Sex and the City

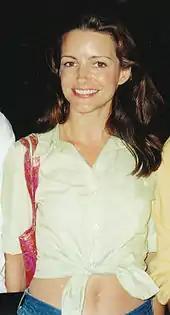
Art dealer and housewife Charlotte York Goldenblatt is played by Kristin Davis

Charlotte York (Kristin Davis) is one of the four central characters in "Sex and the City". She is depicted as having a conventional and privileged upbringing in Connecticut and works at an art gallery in New York City. Raised in an Episcopalian household, Charlotte is characterized by her idealism, traditional values, and perfectionist nature. She is an alumna of Smith College, where she majored in art history and minored in finance. Although the show states she was a member of the Kappa Kappa Gamma sorority, no such organizations exist at the real Smith College. During the series, it is revealed that Charlotte was voted prom queen, homecoming queen, and student body president, in addition to being a cheerleader and track team captain.